Louis Hay

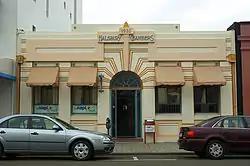
Halsbury Chambers, Napier.

Louis was the eldest child and lived his early life in Lincoln, near Christchurch. In 1895, he moved with his family to Napier and attended Napier Boys' High School.